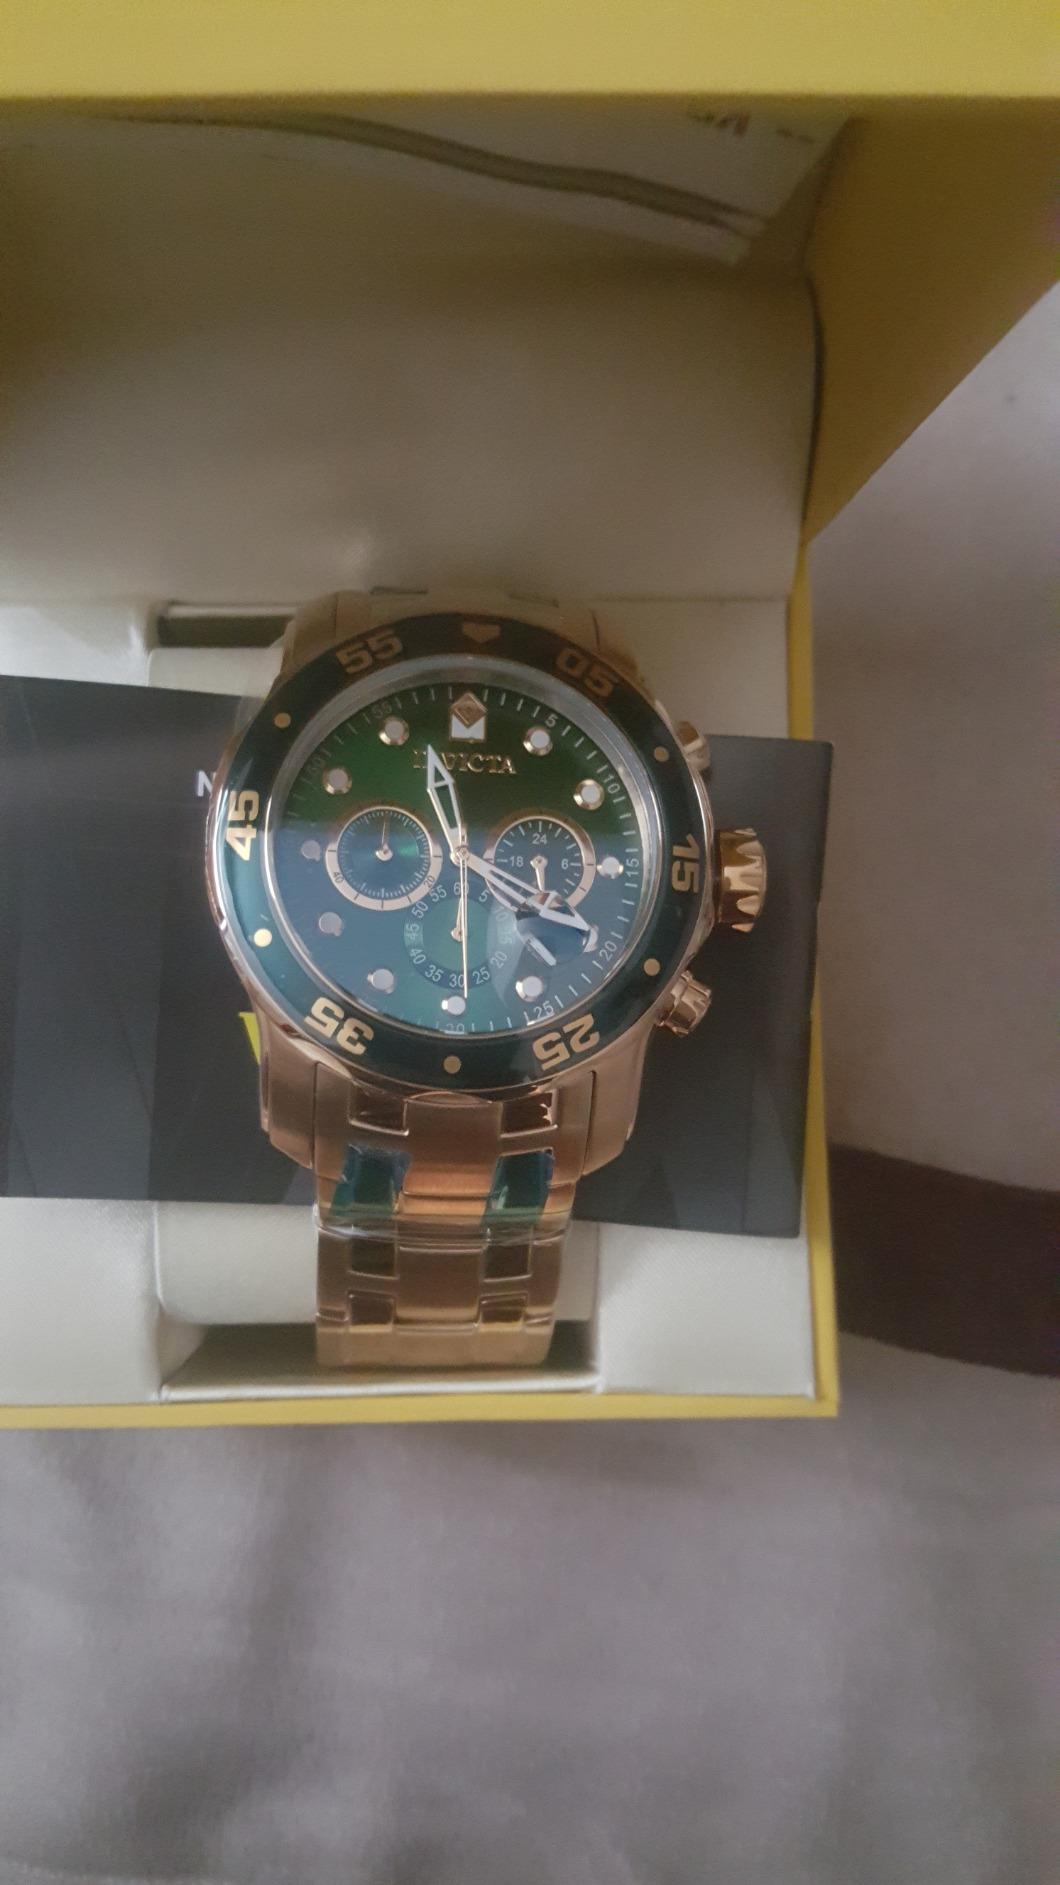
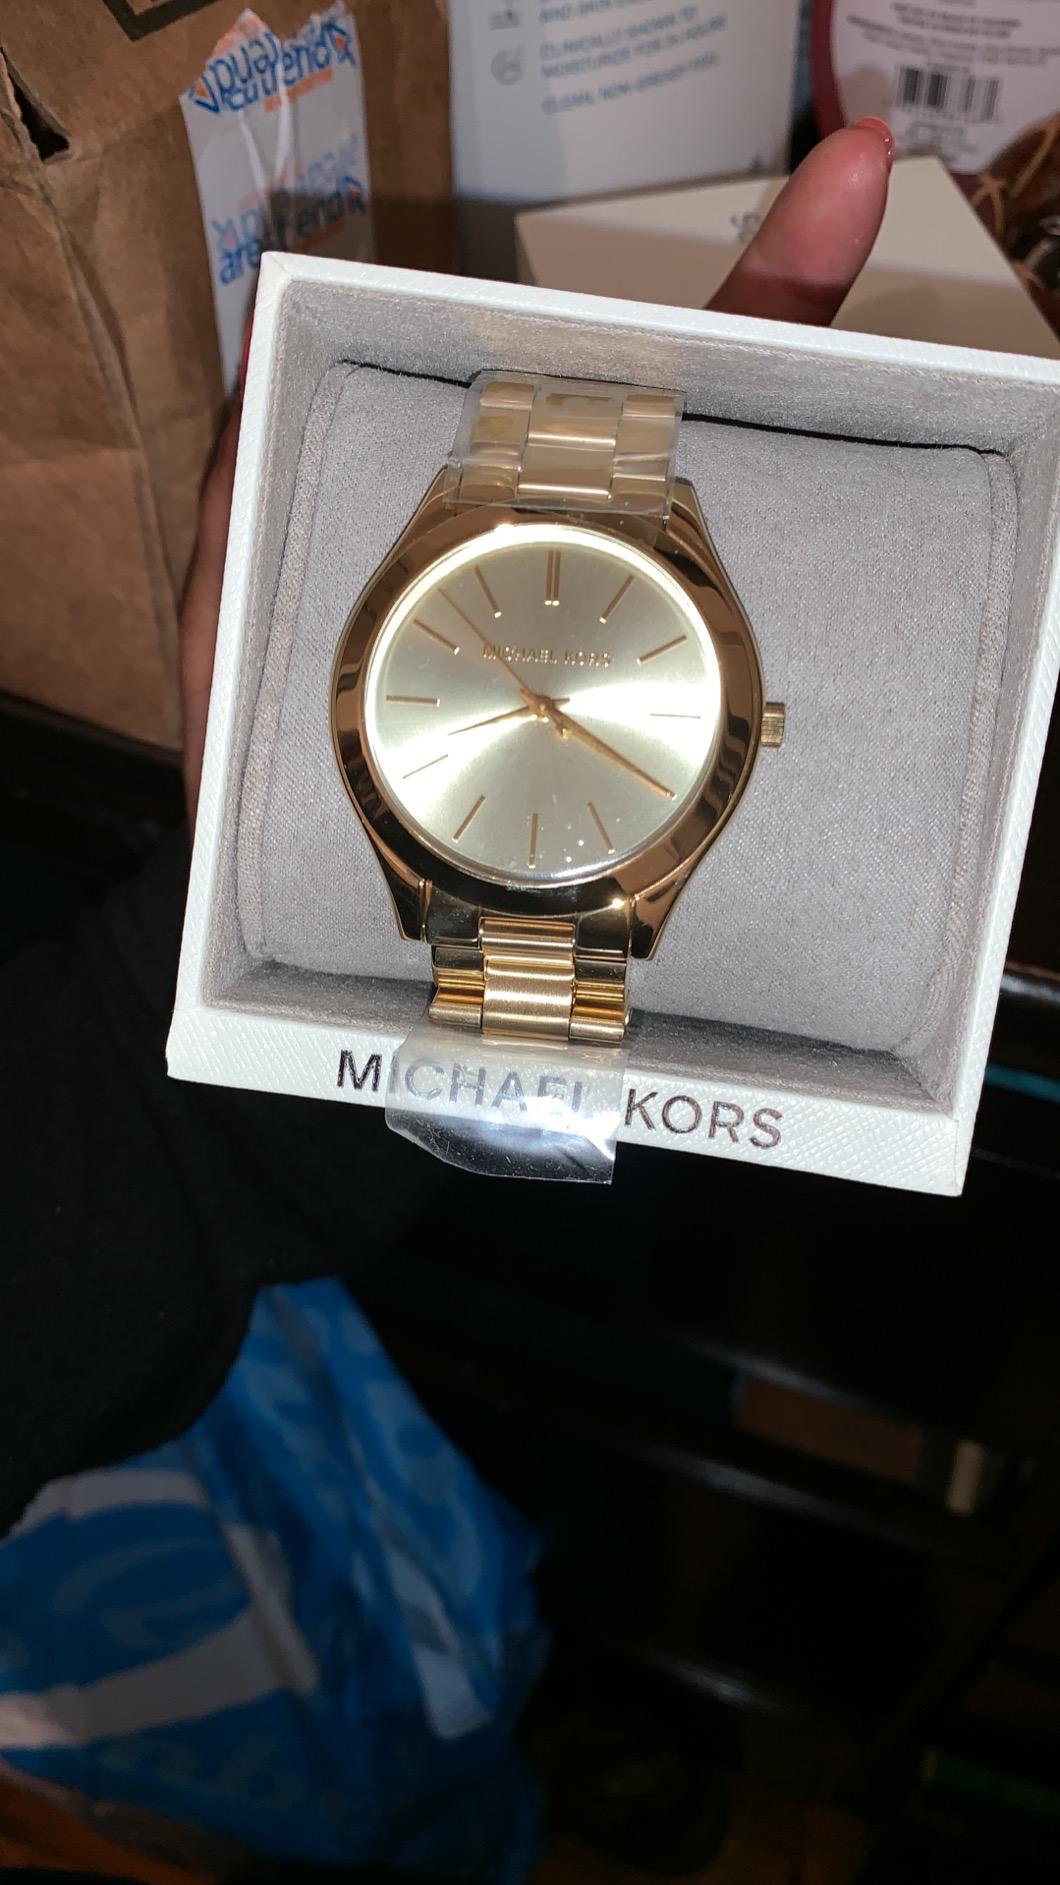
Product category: accessories_watch
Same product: no